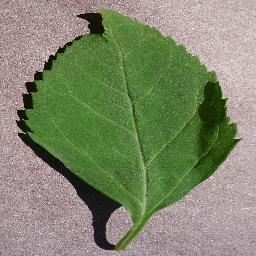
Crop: cherry
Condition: (including_sour)_healthy